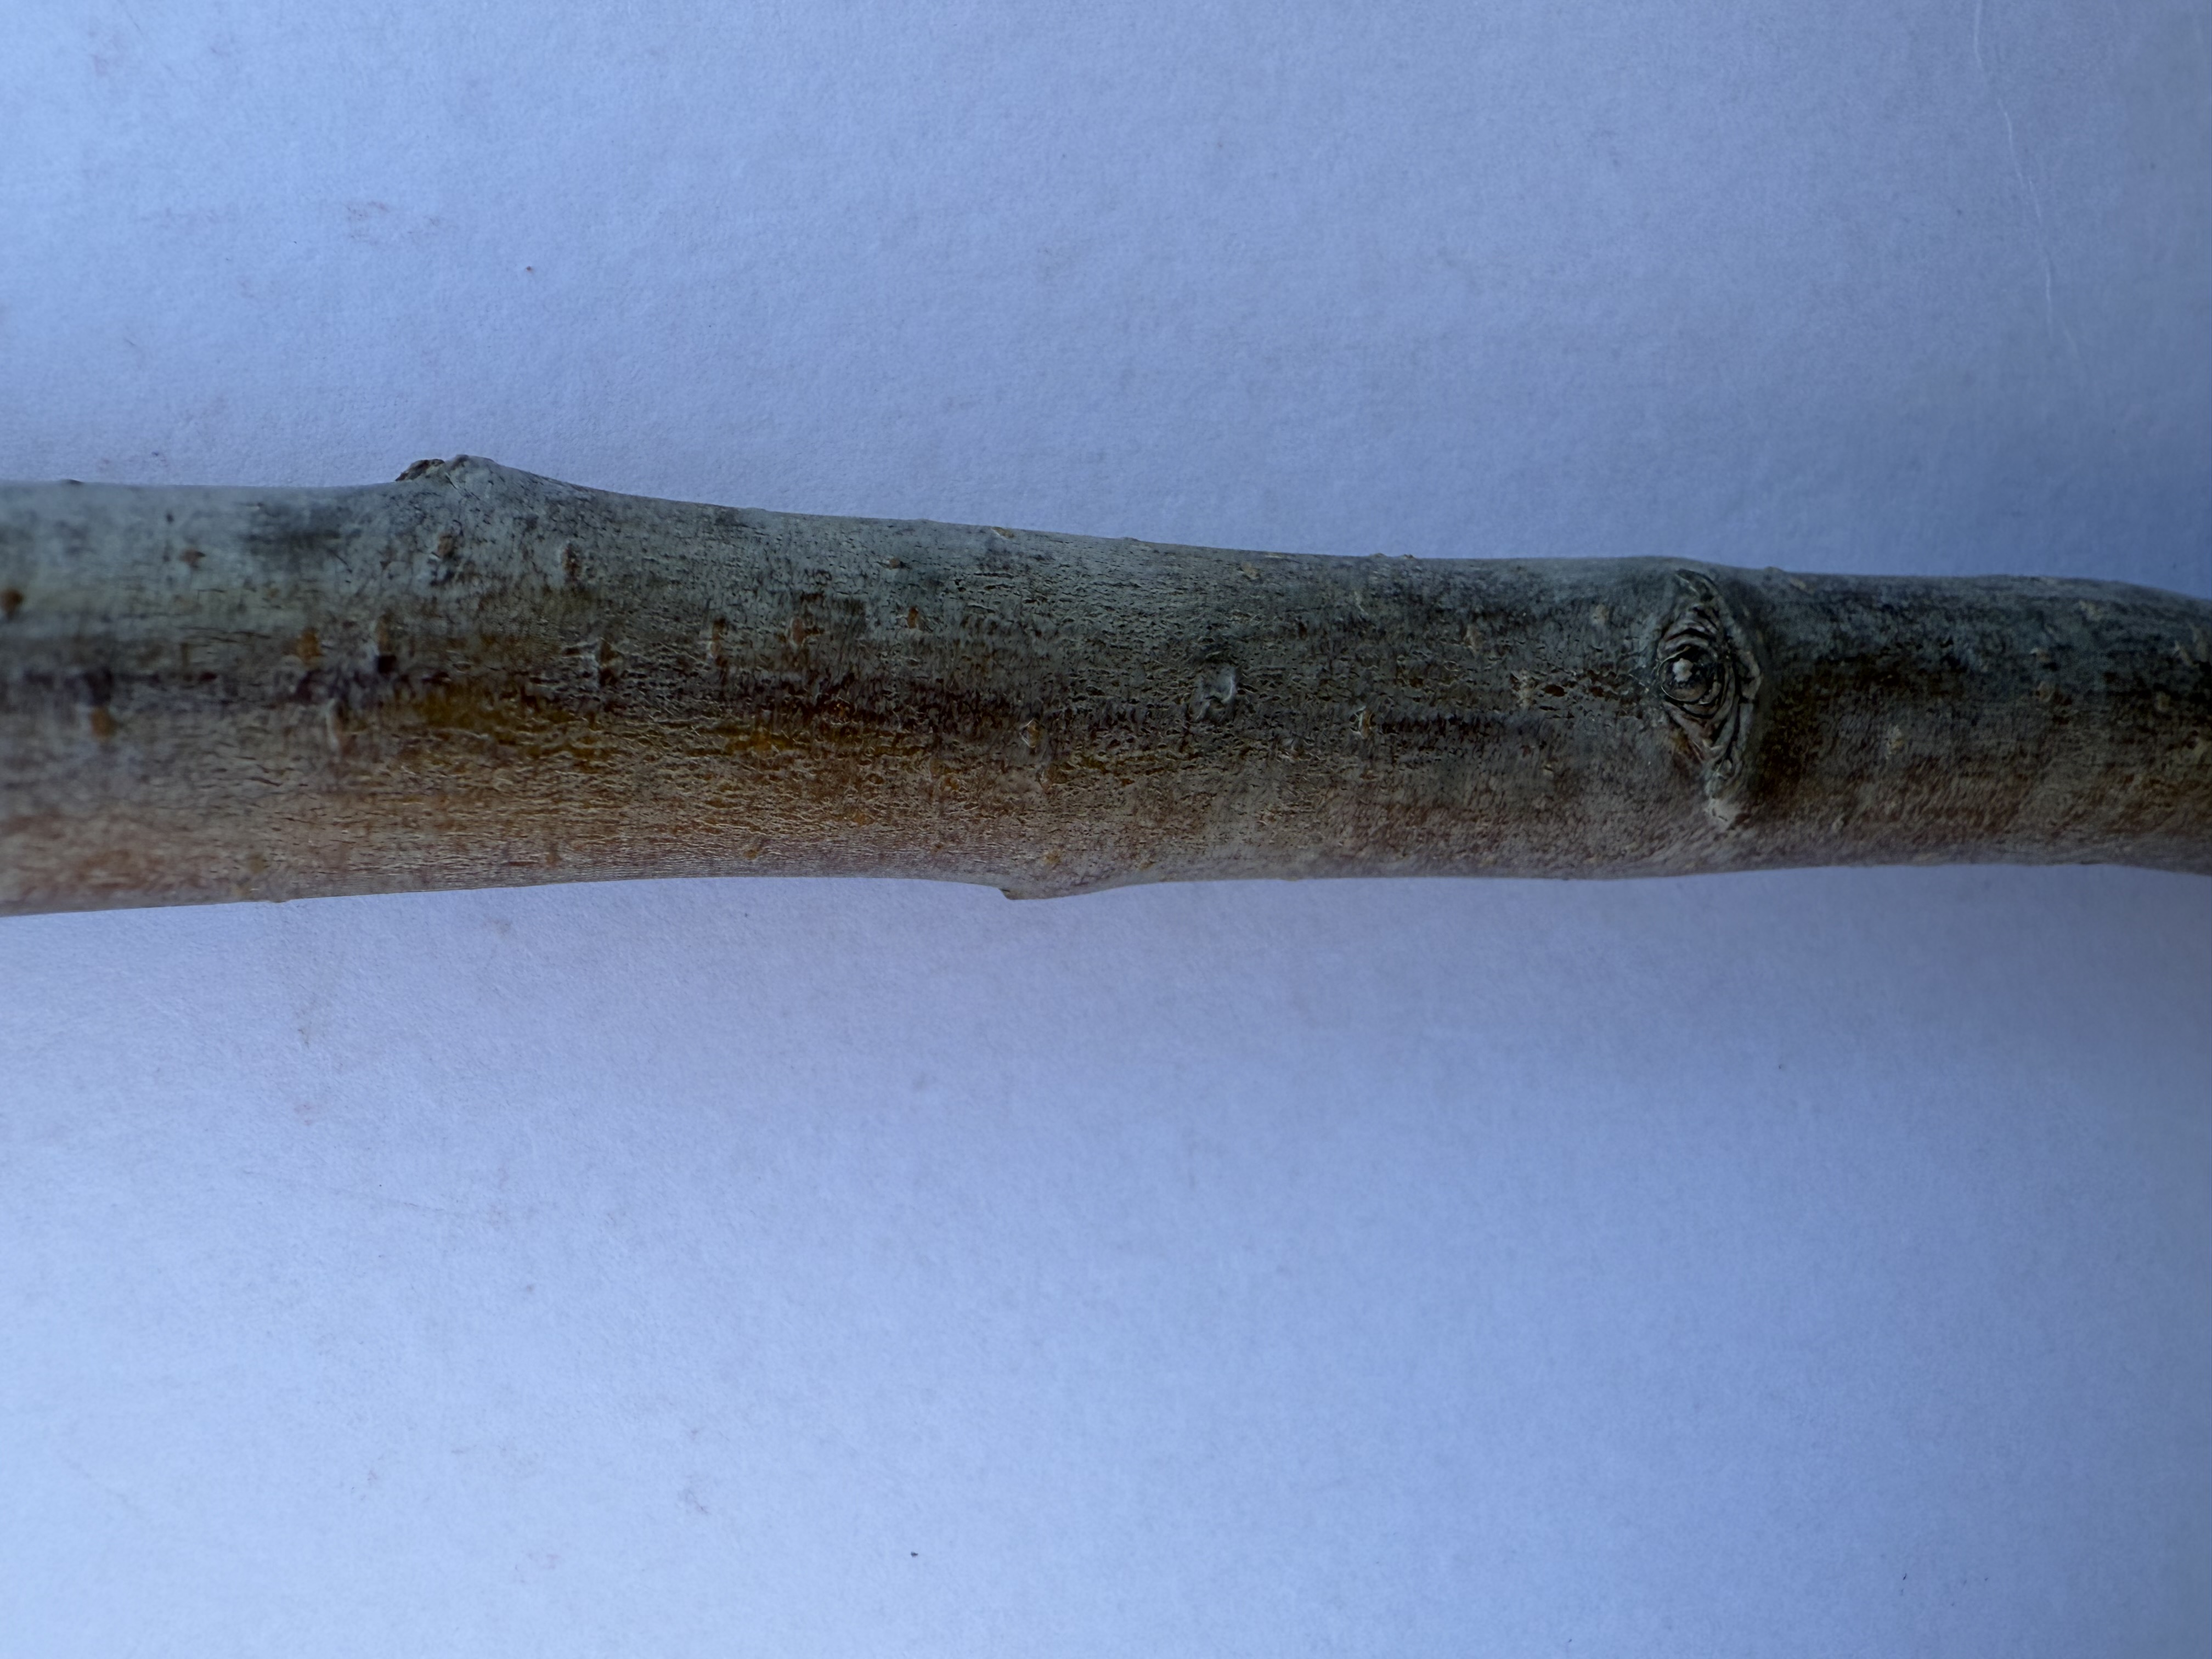
Variety: Granny Smith Apple